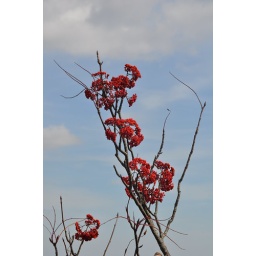
The moutain ash berries glow against a light blue sky on Black Balsam Road off the Blue Ridge Parkway.